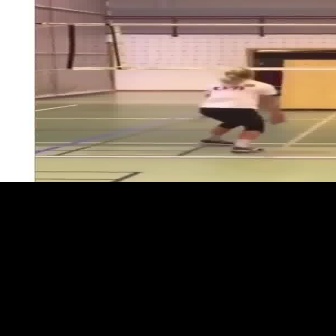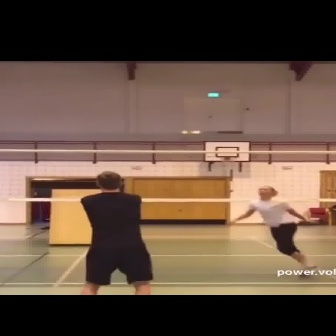
  Please identify the target specified by the bounding box [197,66,283,152] in the first image and locate it in the second image. Return the coordinates in [x_min,y_min,x_max,y_max] format.
Answer: [225,184,318,278]